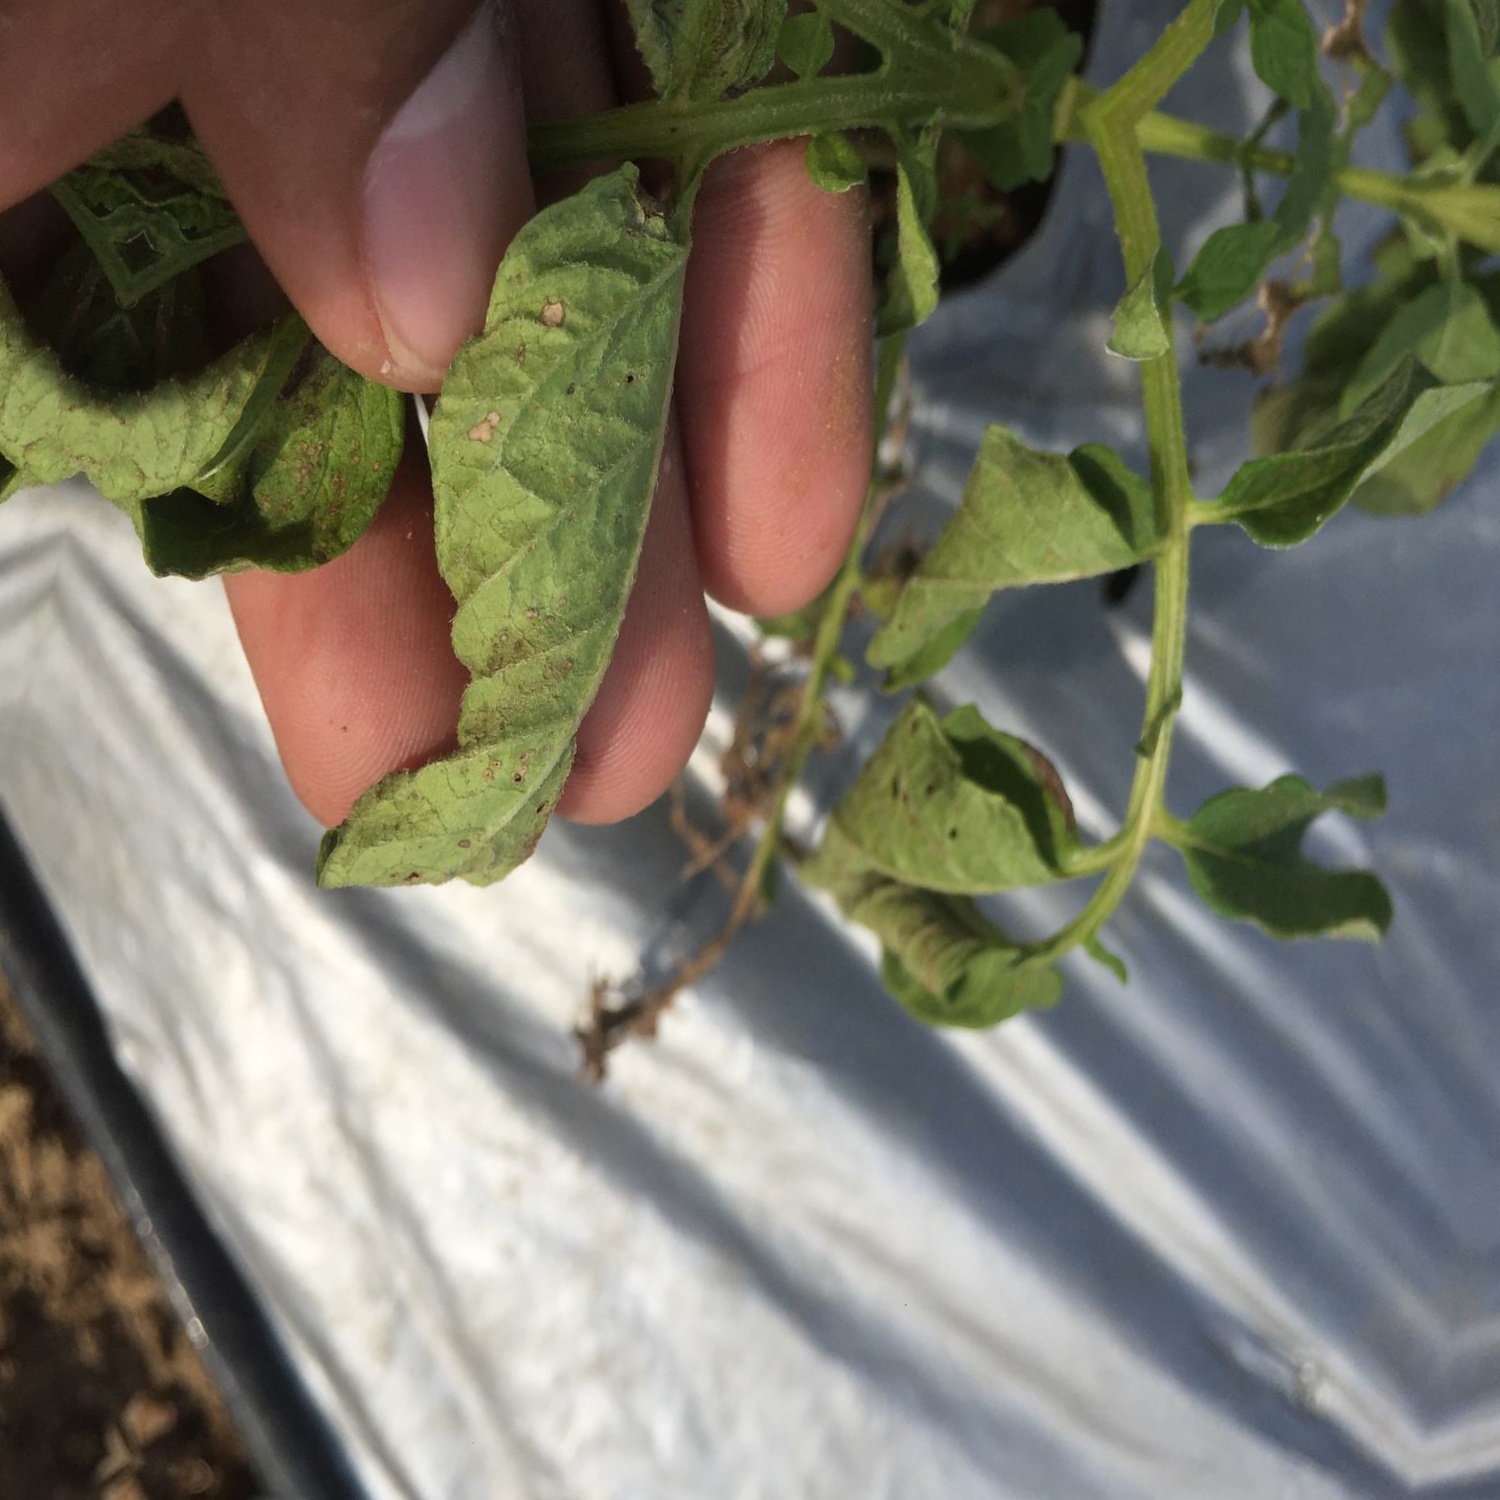
Etiqueta: Pudricion_Parda